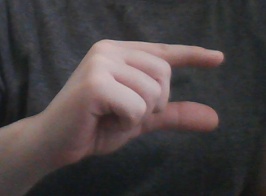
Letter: dal